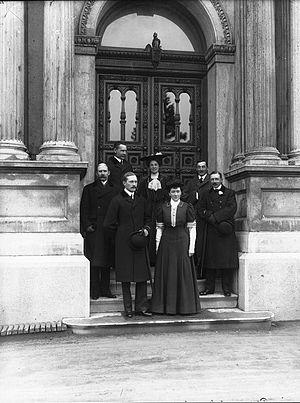
Le groupe du prince Arthur, «
La maison Ravenscrag est une maison bourgeoise située dans le quartier du Mille carré doré de l'arrondissement Ville-Marie à Montréal au Canada.